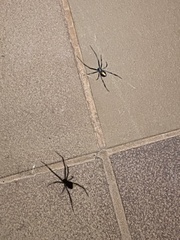
Species: Lactrodectus_hesperus